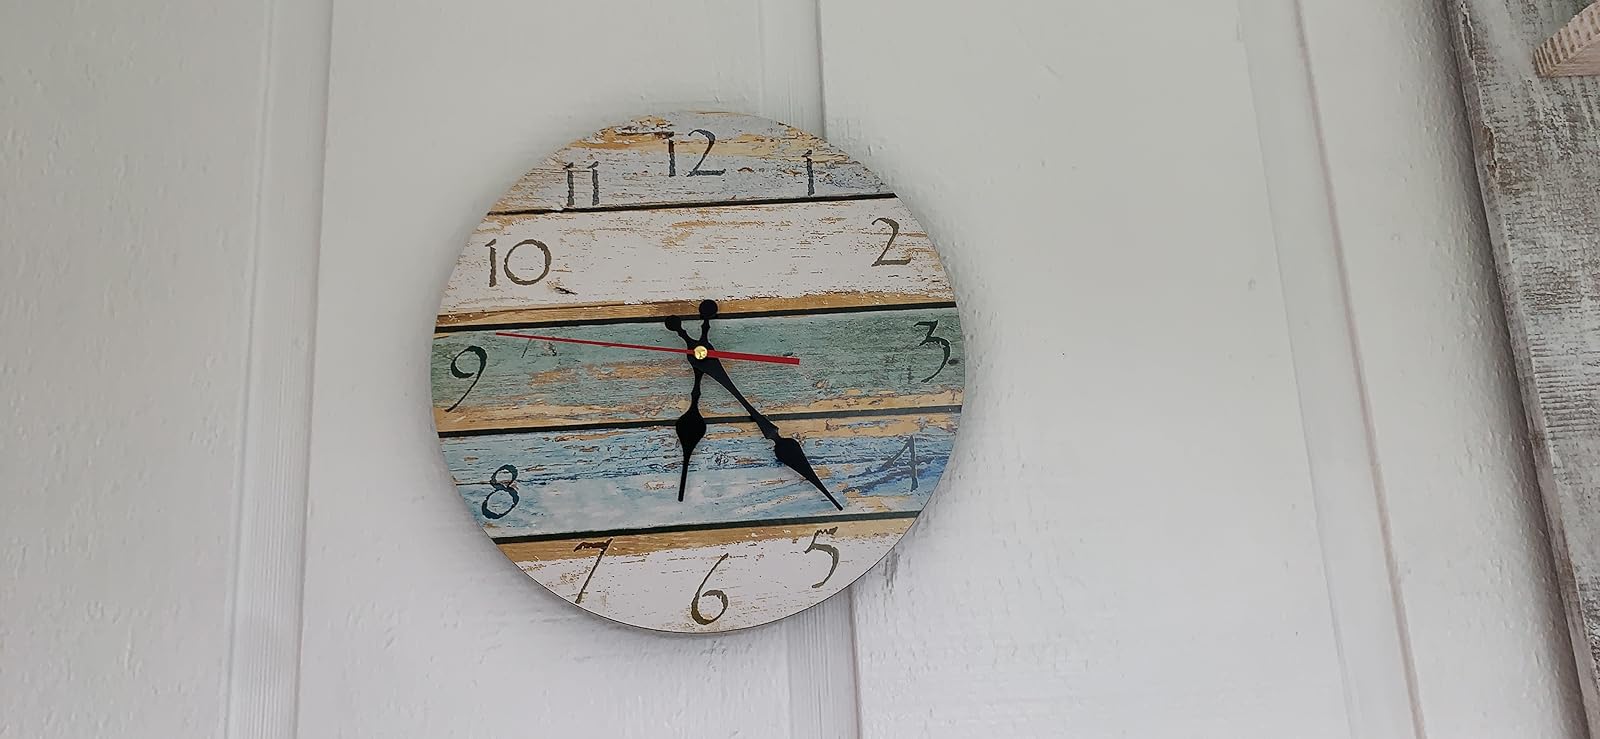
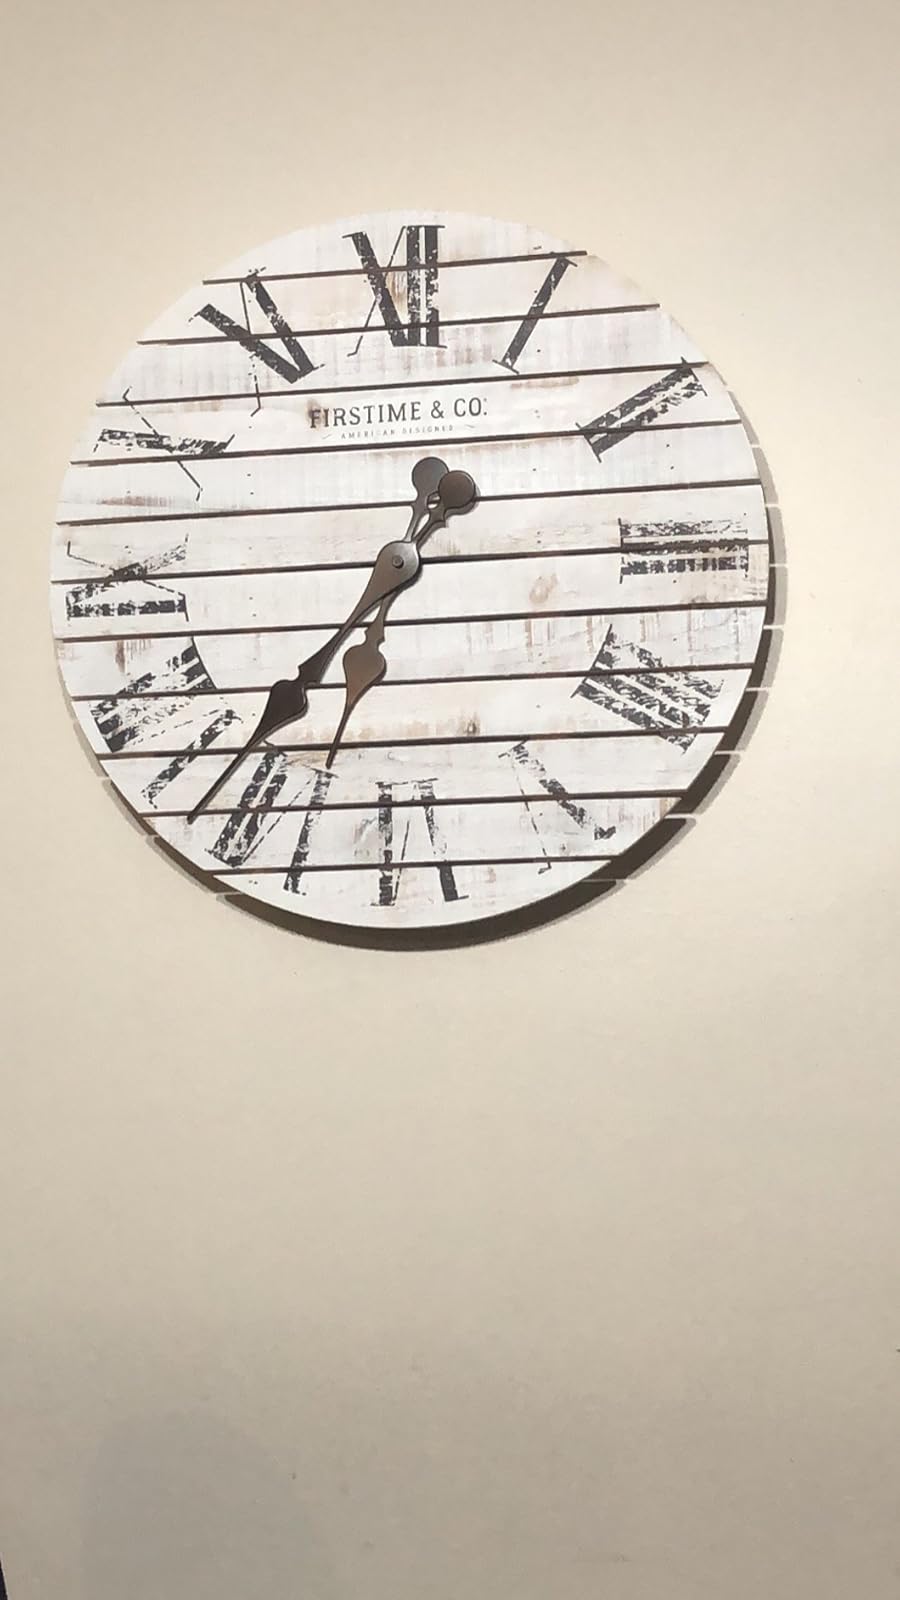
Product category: clock
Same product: no